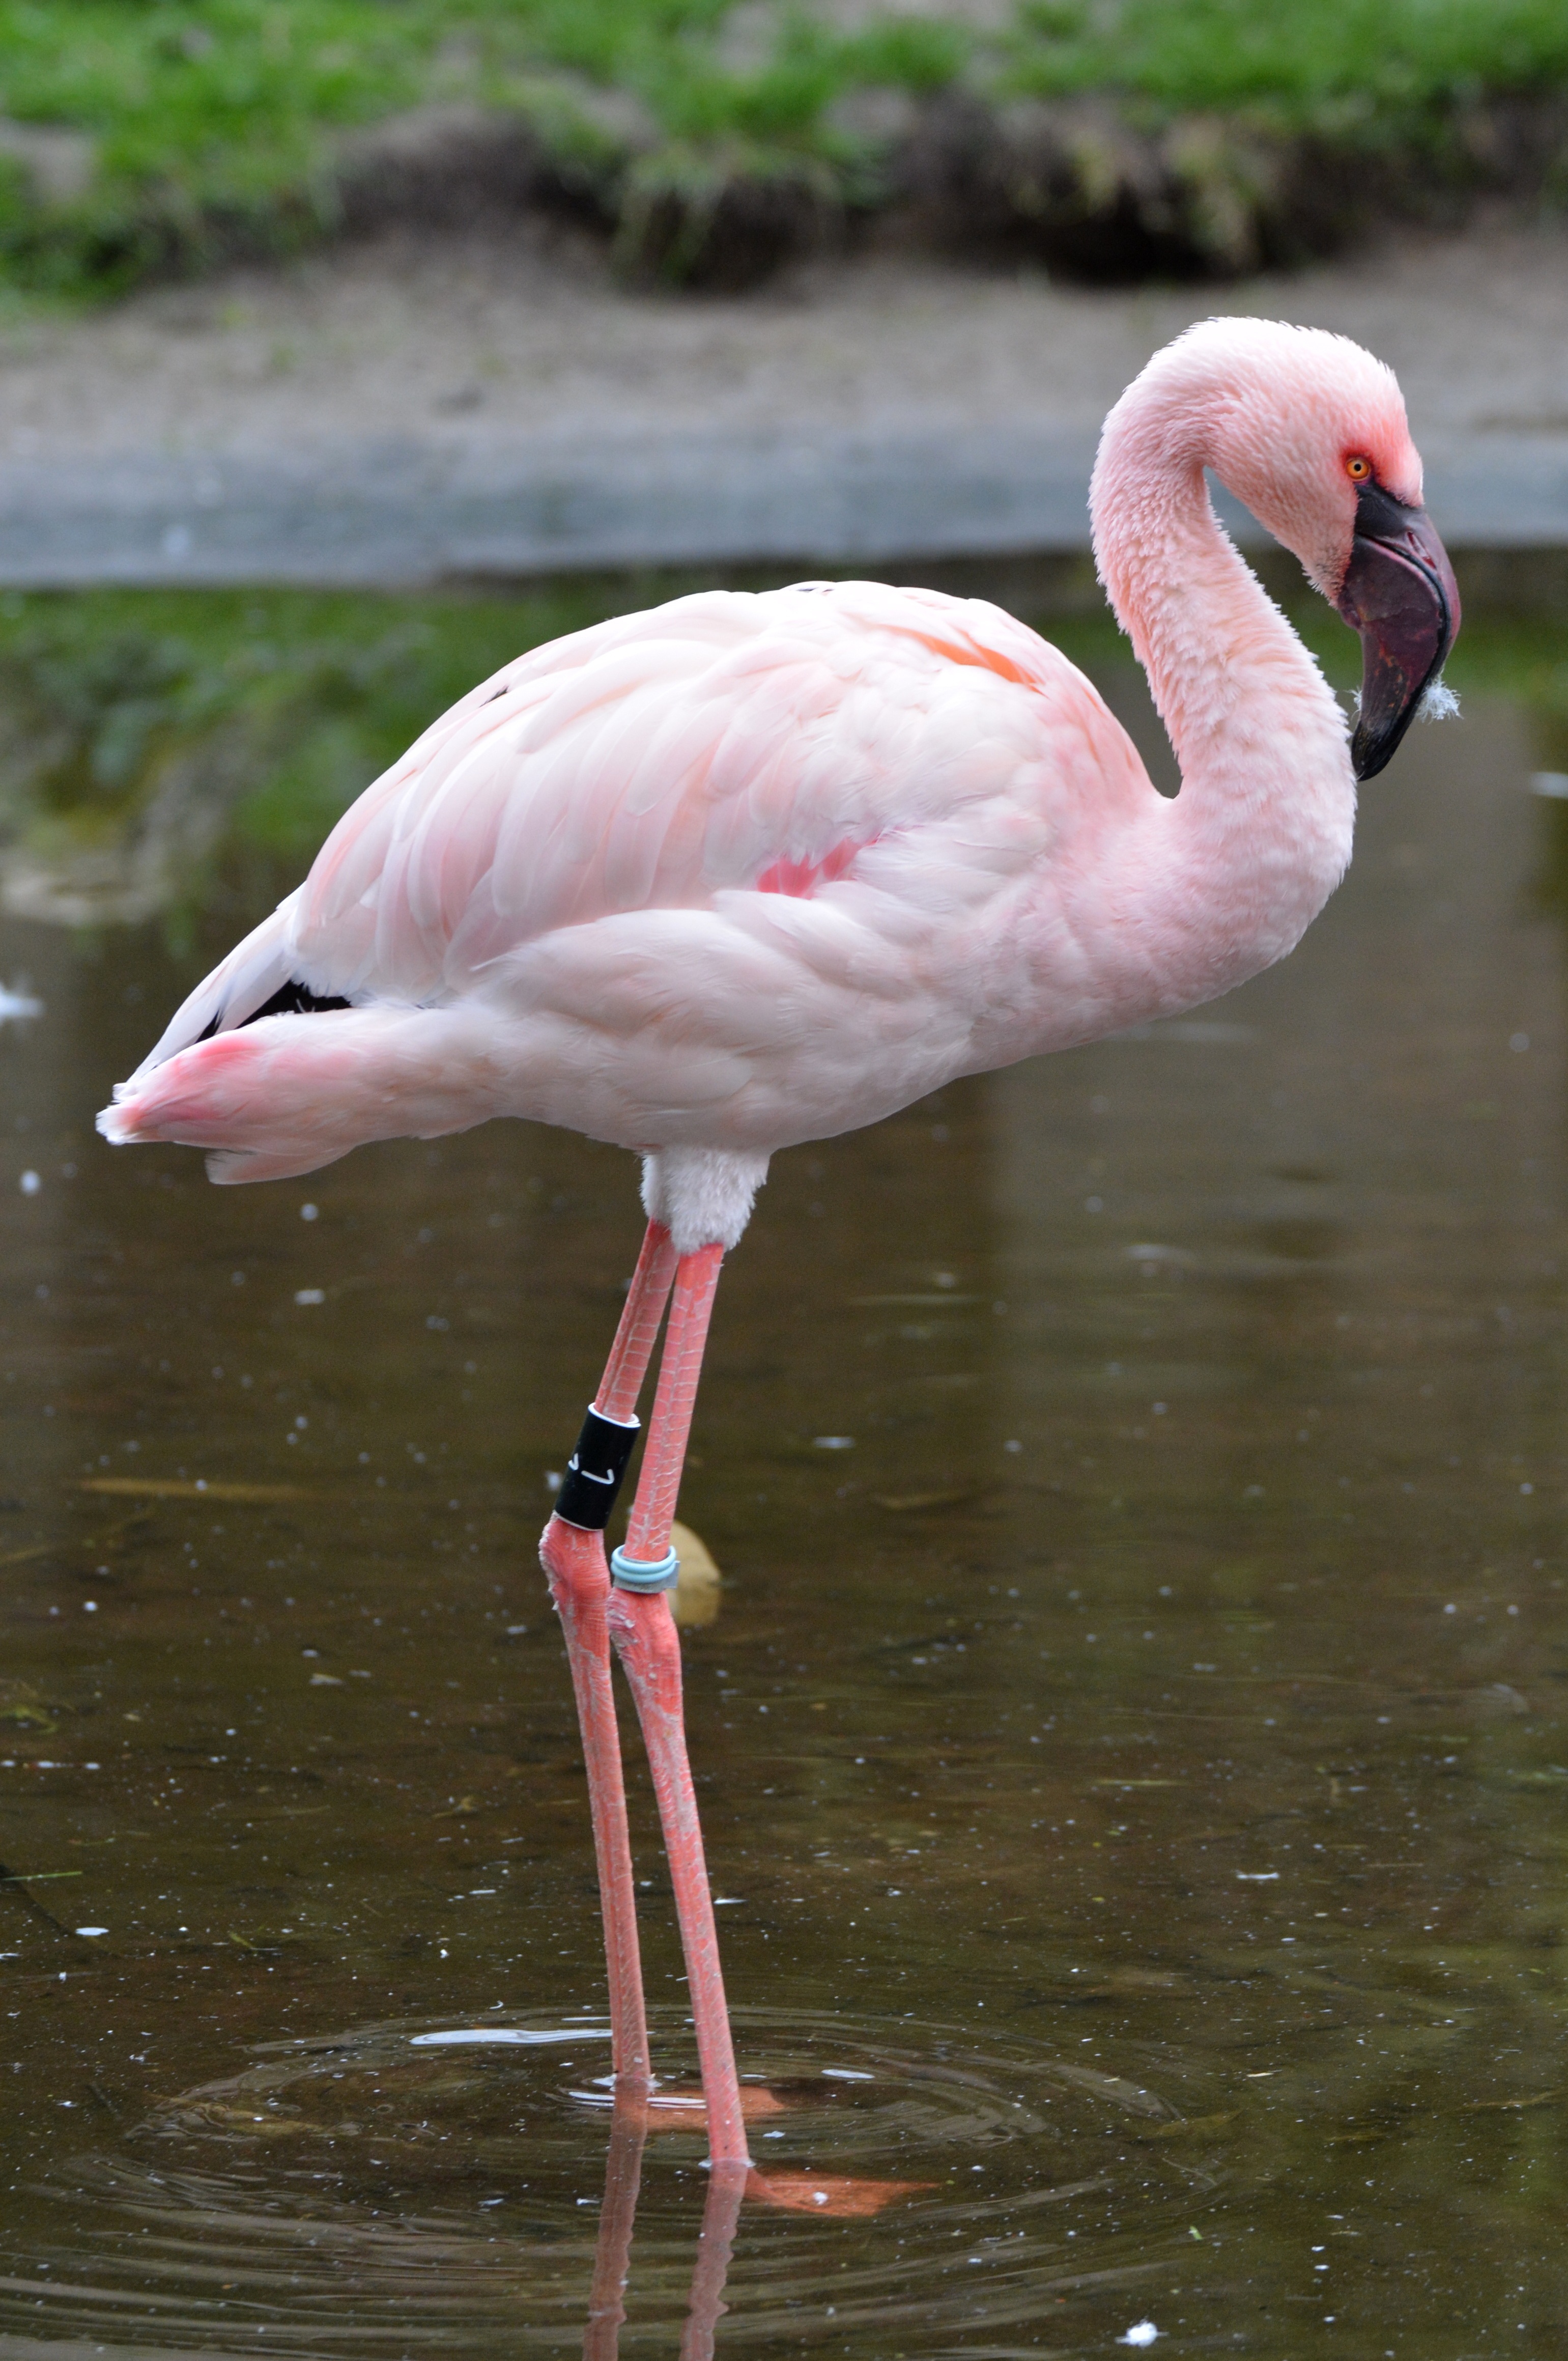
bird, animal, wildlife, beak, pink, fauna, flamingo, vertebrate, water bird